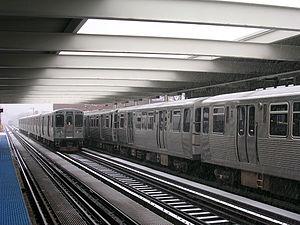
Le métro de Chicago est un réseau de transport en commun ferré qui dessert une grande partie de la ville de Chicago et de sa proche agglomération, il est principalement connu pour une de ses particularités : il est en grande partie aérien.
Western est une station aérienne de la ligne brune du métro de Chicago située au nord ouest de la ville à proximité de la Chicago Public Library. La station se trouve dans le quartier de Lincoln Square sur la Ravenswood Branch.